Ray Davies (trumpeter)

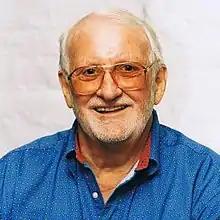

Ray Davies was a Welsh trumpeter, session musician, and bandleader, active from the 1940s to 1970s. Much of his work featured on the Boosey & Hawkes stock music library, experiencing a surge in popularity during the 1990s lounge revival, and he also frequently conducted the BBC Radio Orchestra, as well as playing for the BBC Big Band. He is the father of record producer Rhett Davies, and served as chairman of BASCA from 2004 to 2010.